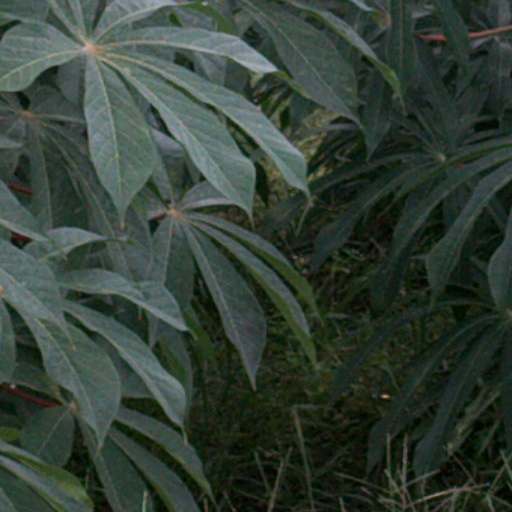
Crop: cassava